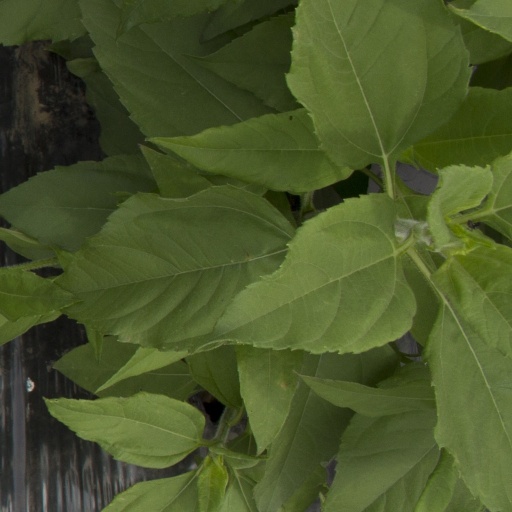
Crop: Jerusalem artichoke